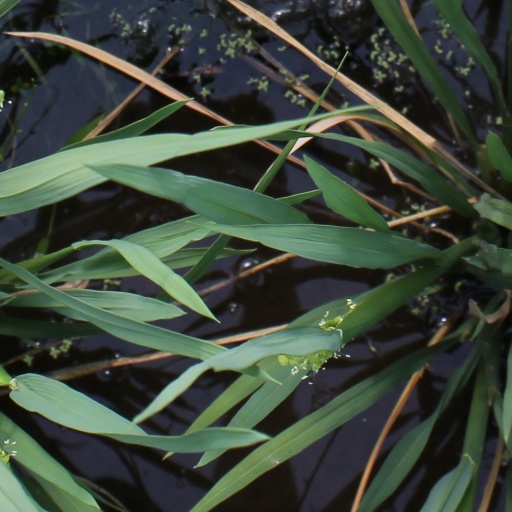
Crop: rice